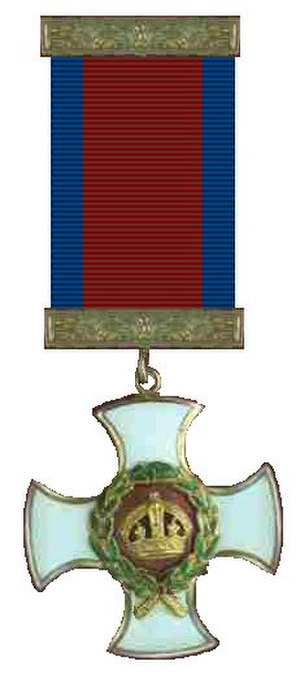
Distinguished Service Order
Medalje
Distinguished Service Order er en militær dekoration fra Storbritannien og tidligere fra andre Commonwealth lande som tildeles til officerer fra de væbnede styrker i krigstid for veludført tjeneste, typisk for indsats i kamp.